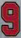
Number: 9